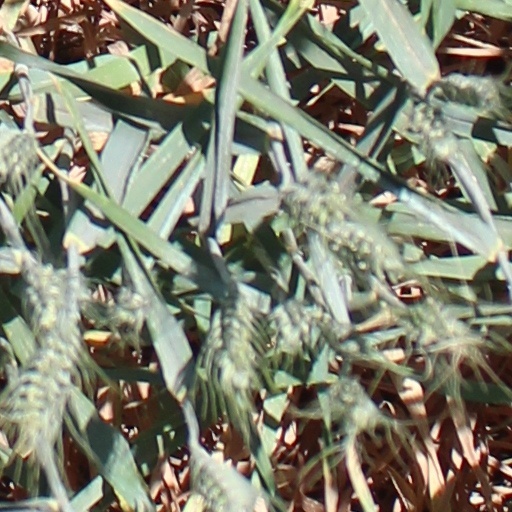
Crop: wheat